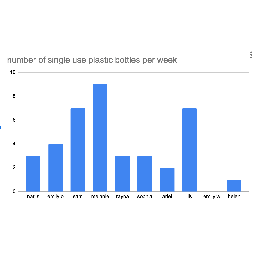
Label: plastic